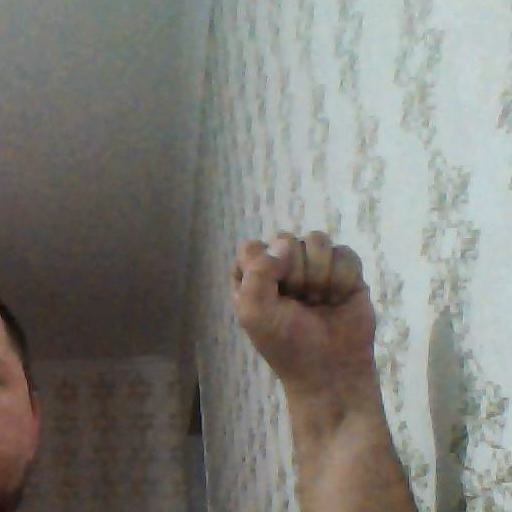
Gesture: fist